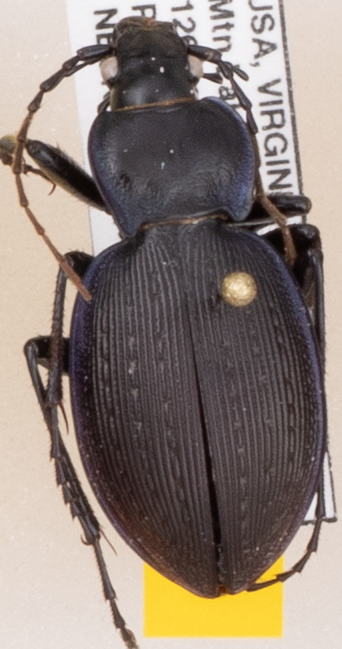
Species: Carabus goryi
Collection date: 2019-07-16
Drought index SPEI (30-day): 0.274
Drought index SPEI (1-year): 2.09
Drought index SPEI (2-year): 2.09